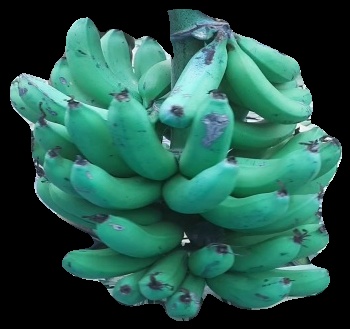
Variety: pachbale
Grade: grade3